1909 Kentucky Derby

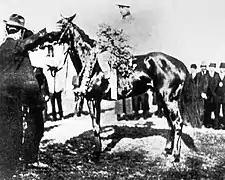
1909 Kentucky Derby winner Wintergreen

The 1909 Kentucky Derby was the 35th running of the Kentucky Derby. The race took place on May 3, 1909.